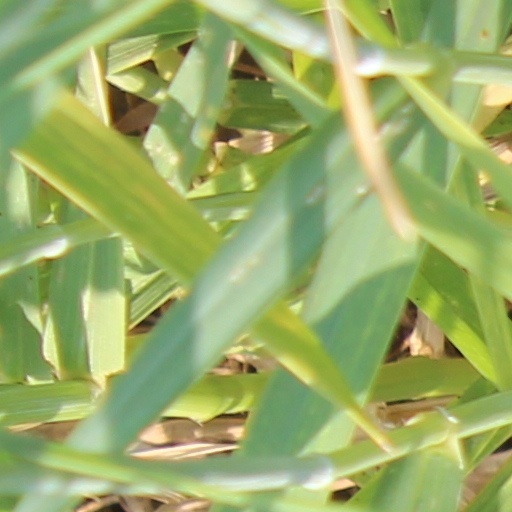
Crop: wheat